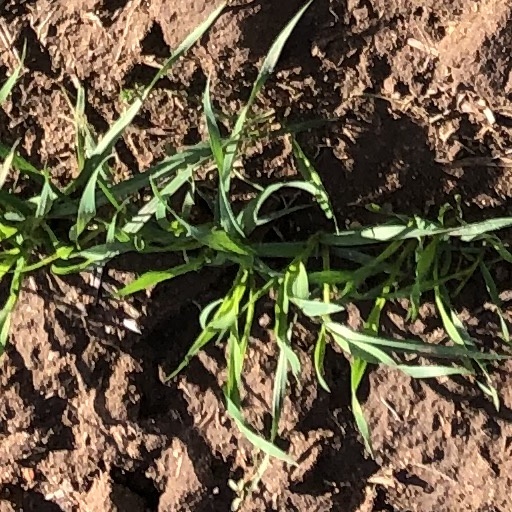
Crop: wheat